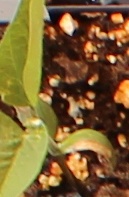
Label: Soybean